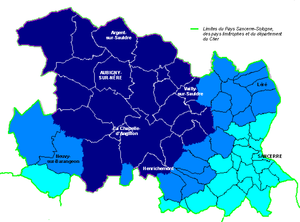
Carte de la zone géographique du Cher-Nord.
Le Cher-Nord est l'appellation qui désigne très communément la zone géographique du nord du département du Cher et dont la principale localité est la petite ville d'Aubigny-sur-Nère.